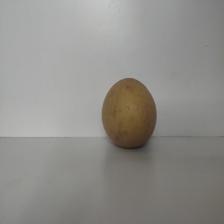
Size: Large